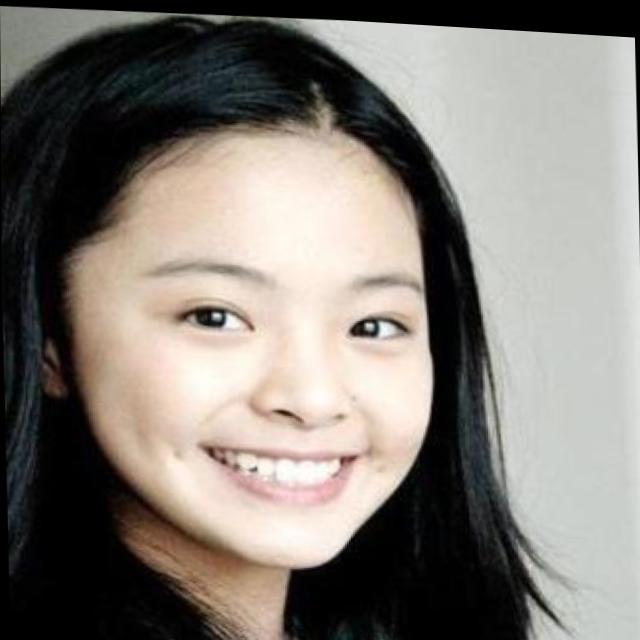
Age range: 13-20